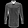
Label: Shirt